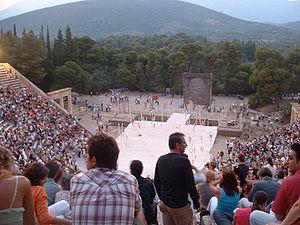
La culture de la Grèce, pays d'Europe du Sud-Est, désigne l'ensemble des pratiques culturelles et des traditions qui composent la société hellénique et les habitants de la Grèce. Son patrimoine culturel est le fruit d'héritages historiques différents qui façonnent aujourd'hui la culture hellénique. Étant donné sa situation géographique particulière, à la fois européenne, méridionale, balkanique et levantine, la culture hellénique est particulièrement riche et variée, témoignage de son Histoire prolifique.